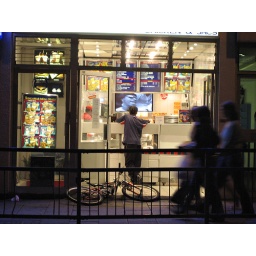
Hip hop video playing inside, homies in hoodies walking past - this is real gangsta shit